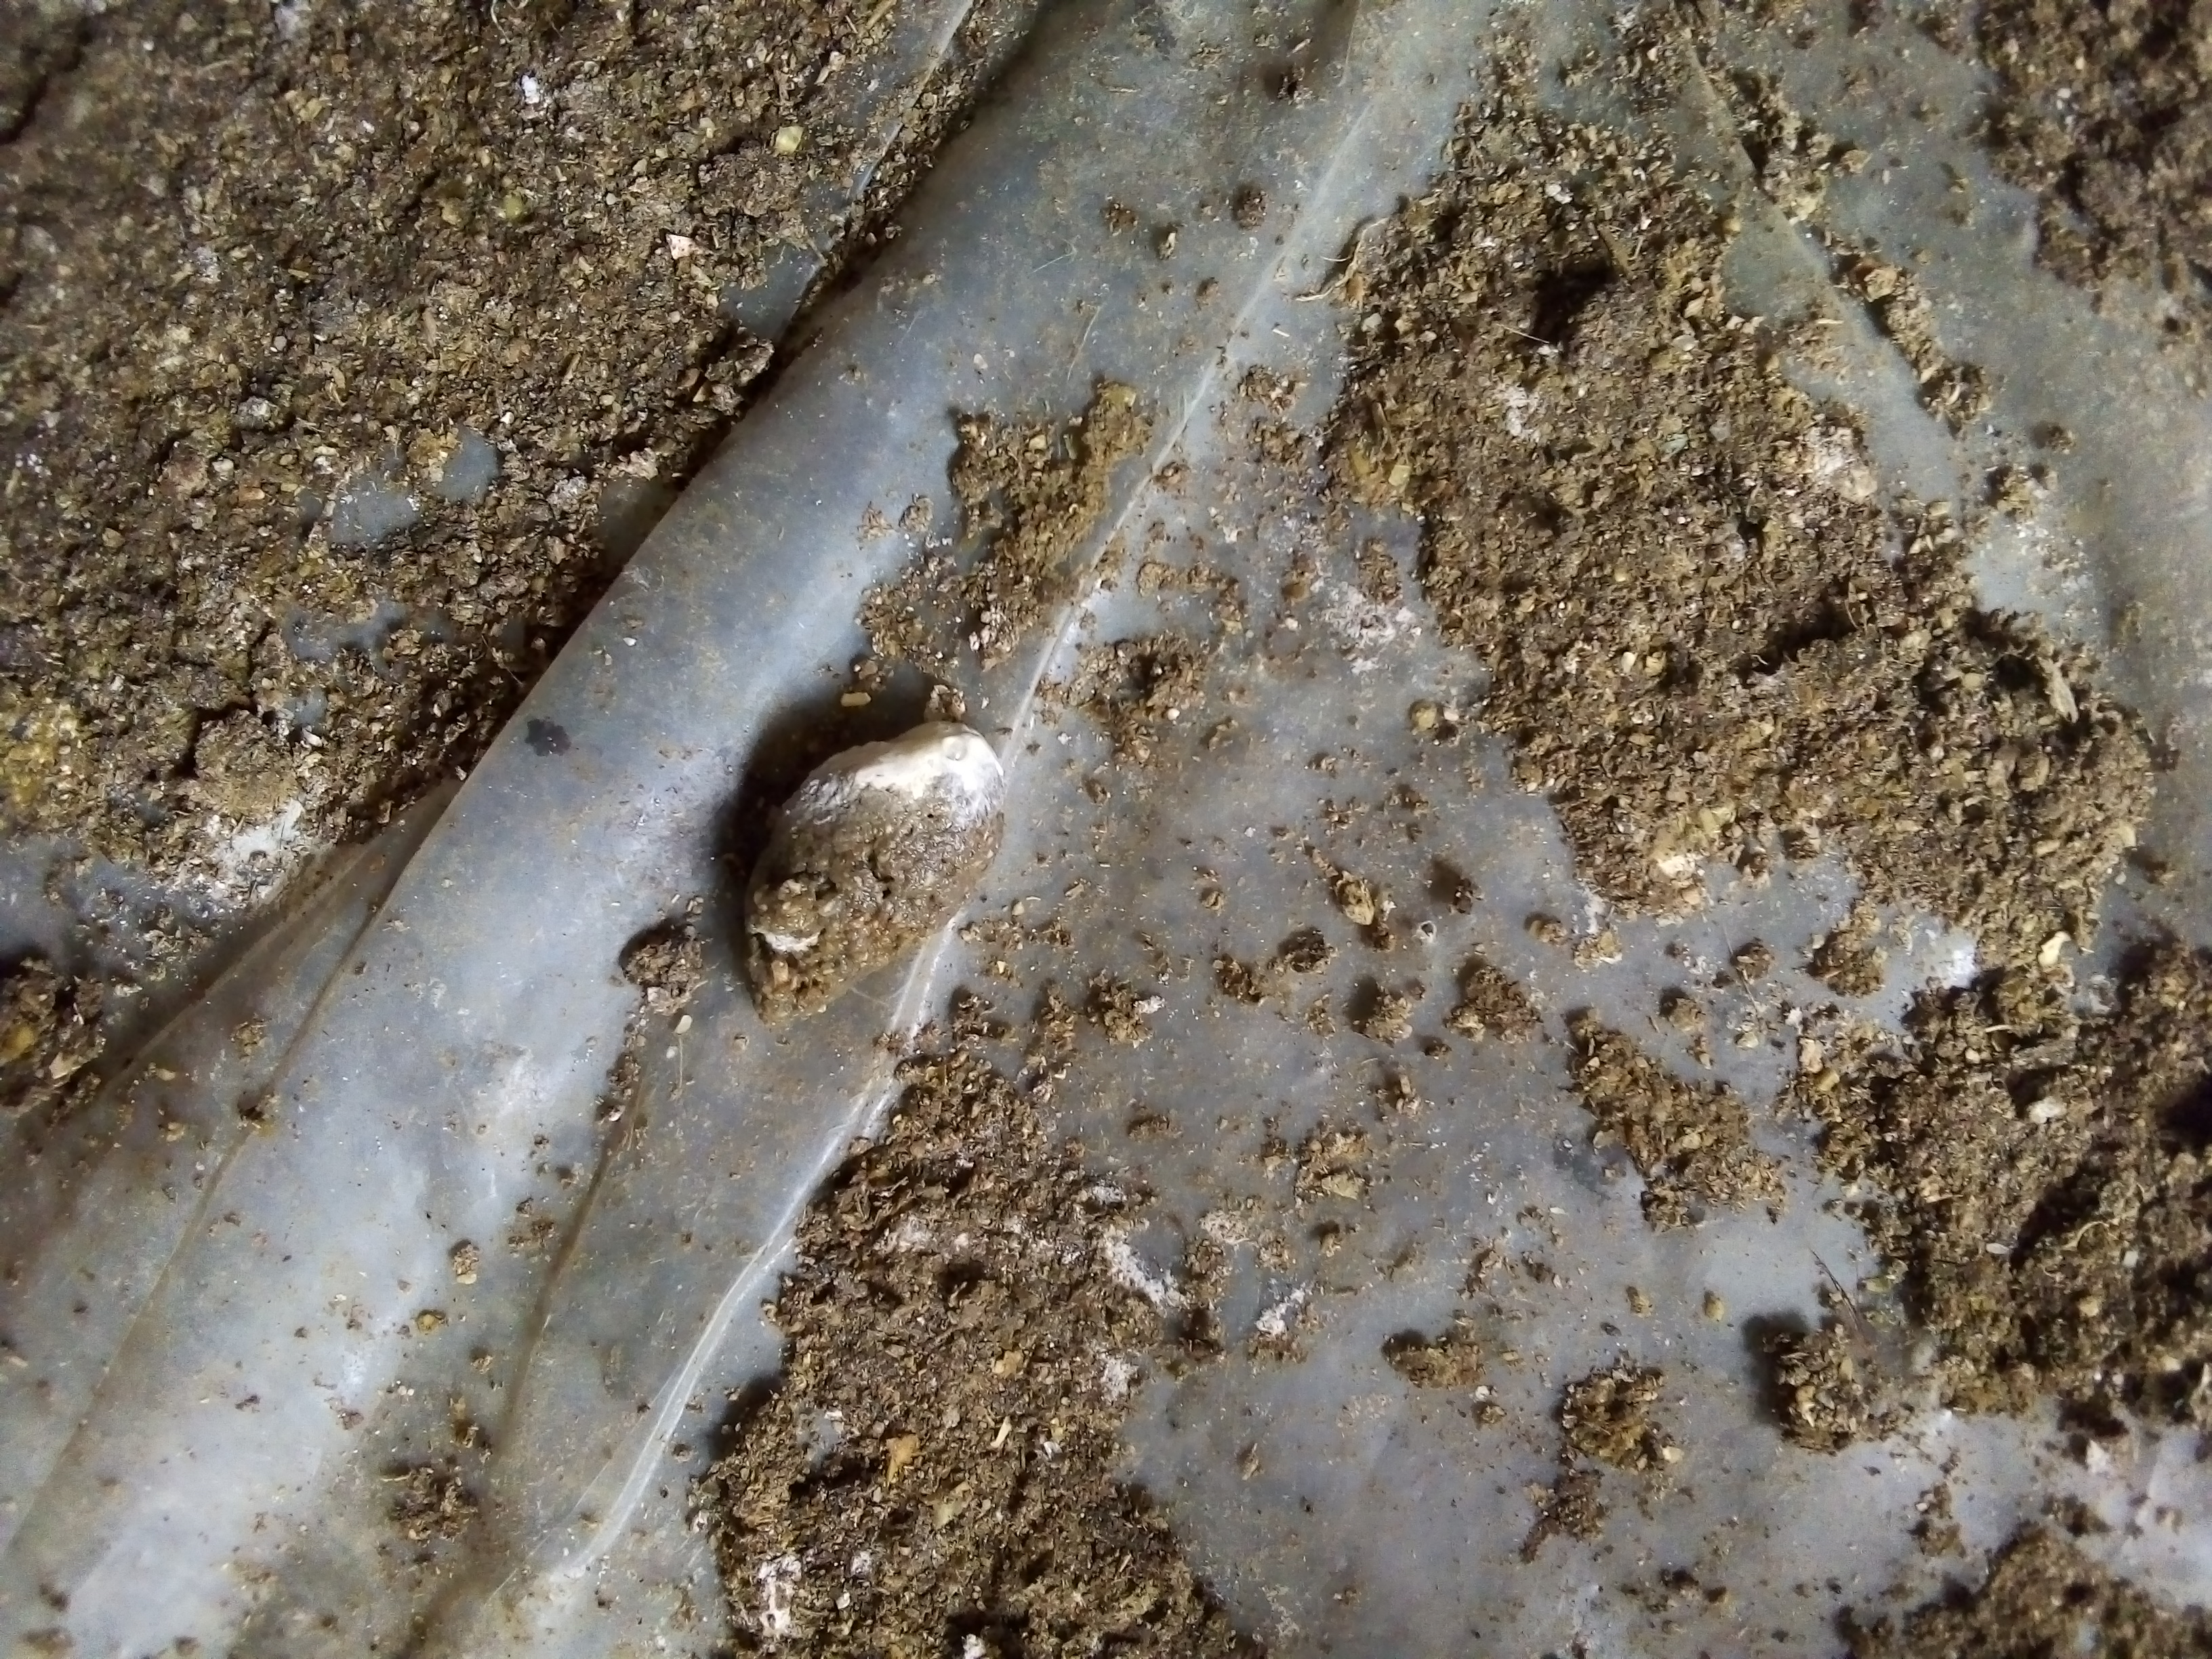
PCR-confirmed diagnosis: Salmonella